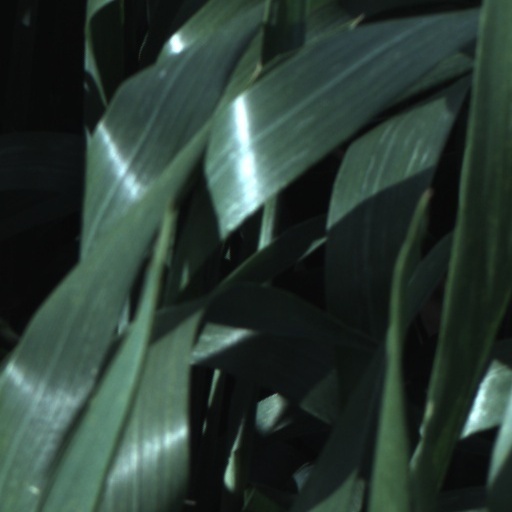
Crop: wheat